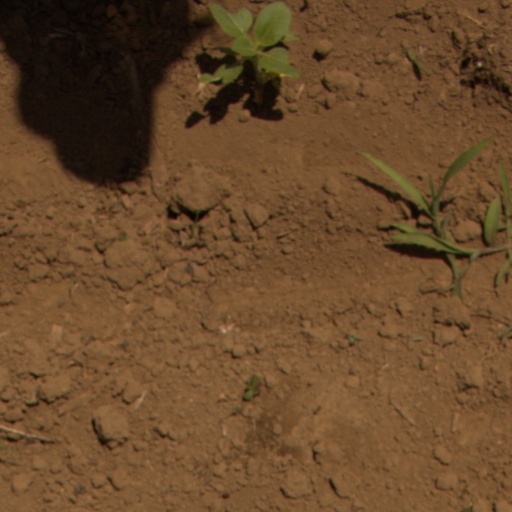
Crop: Jerusalem artichoke